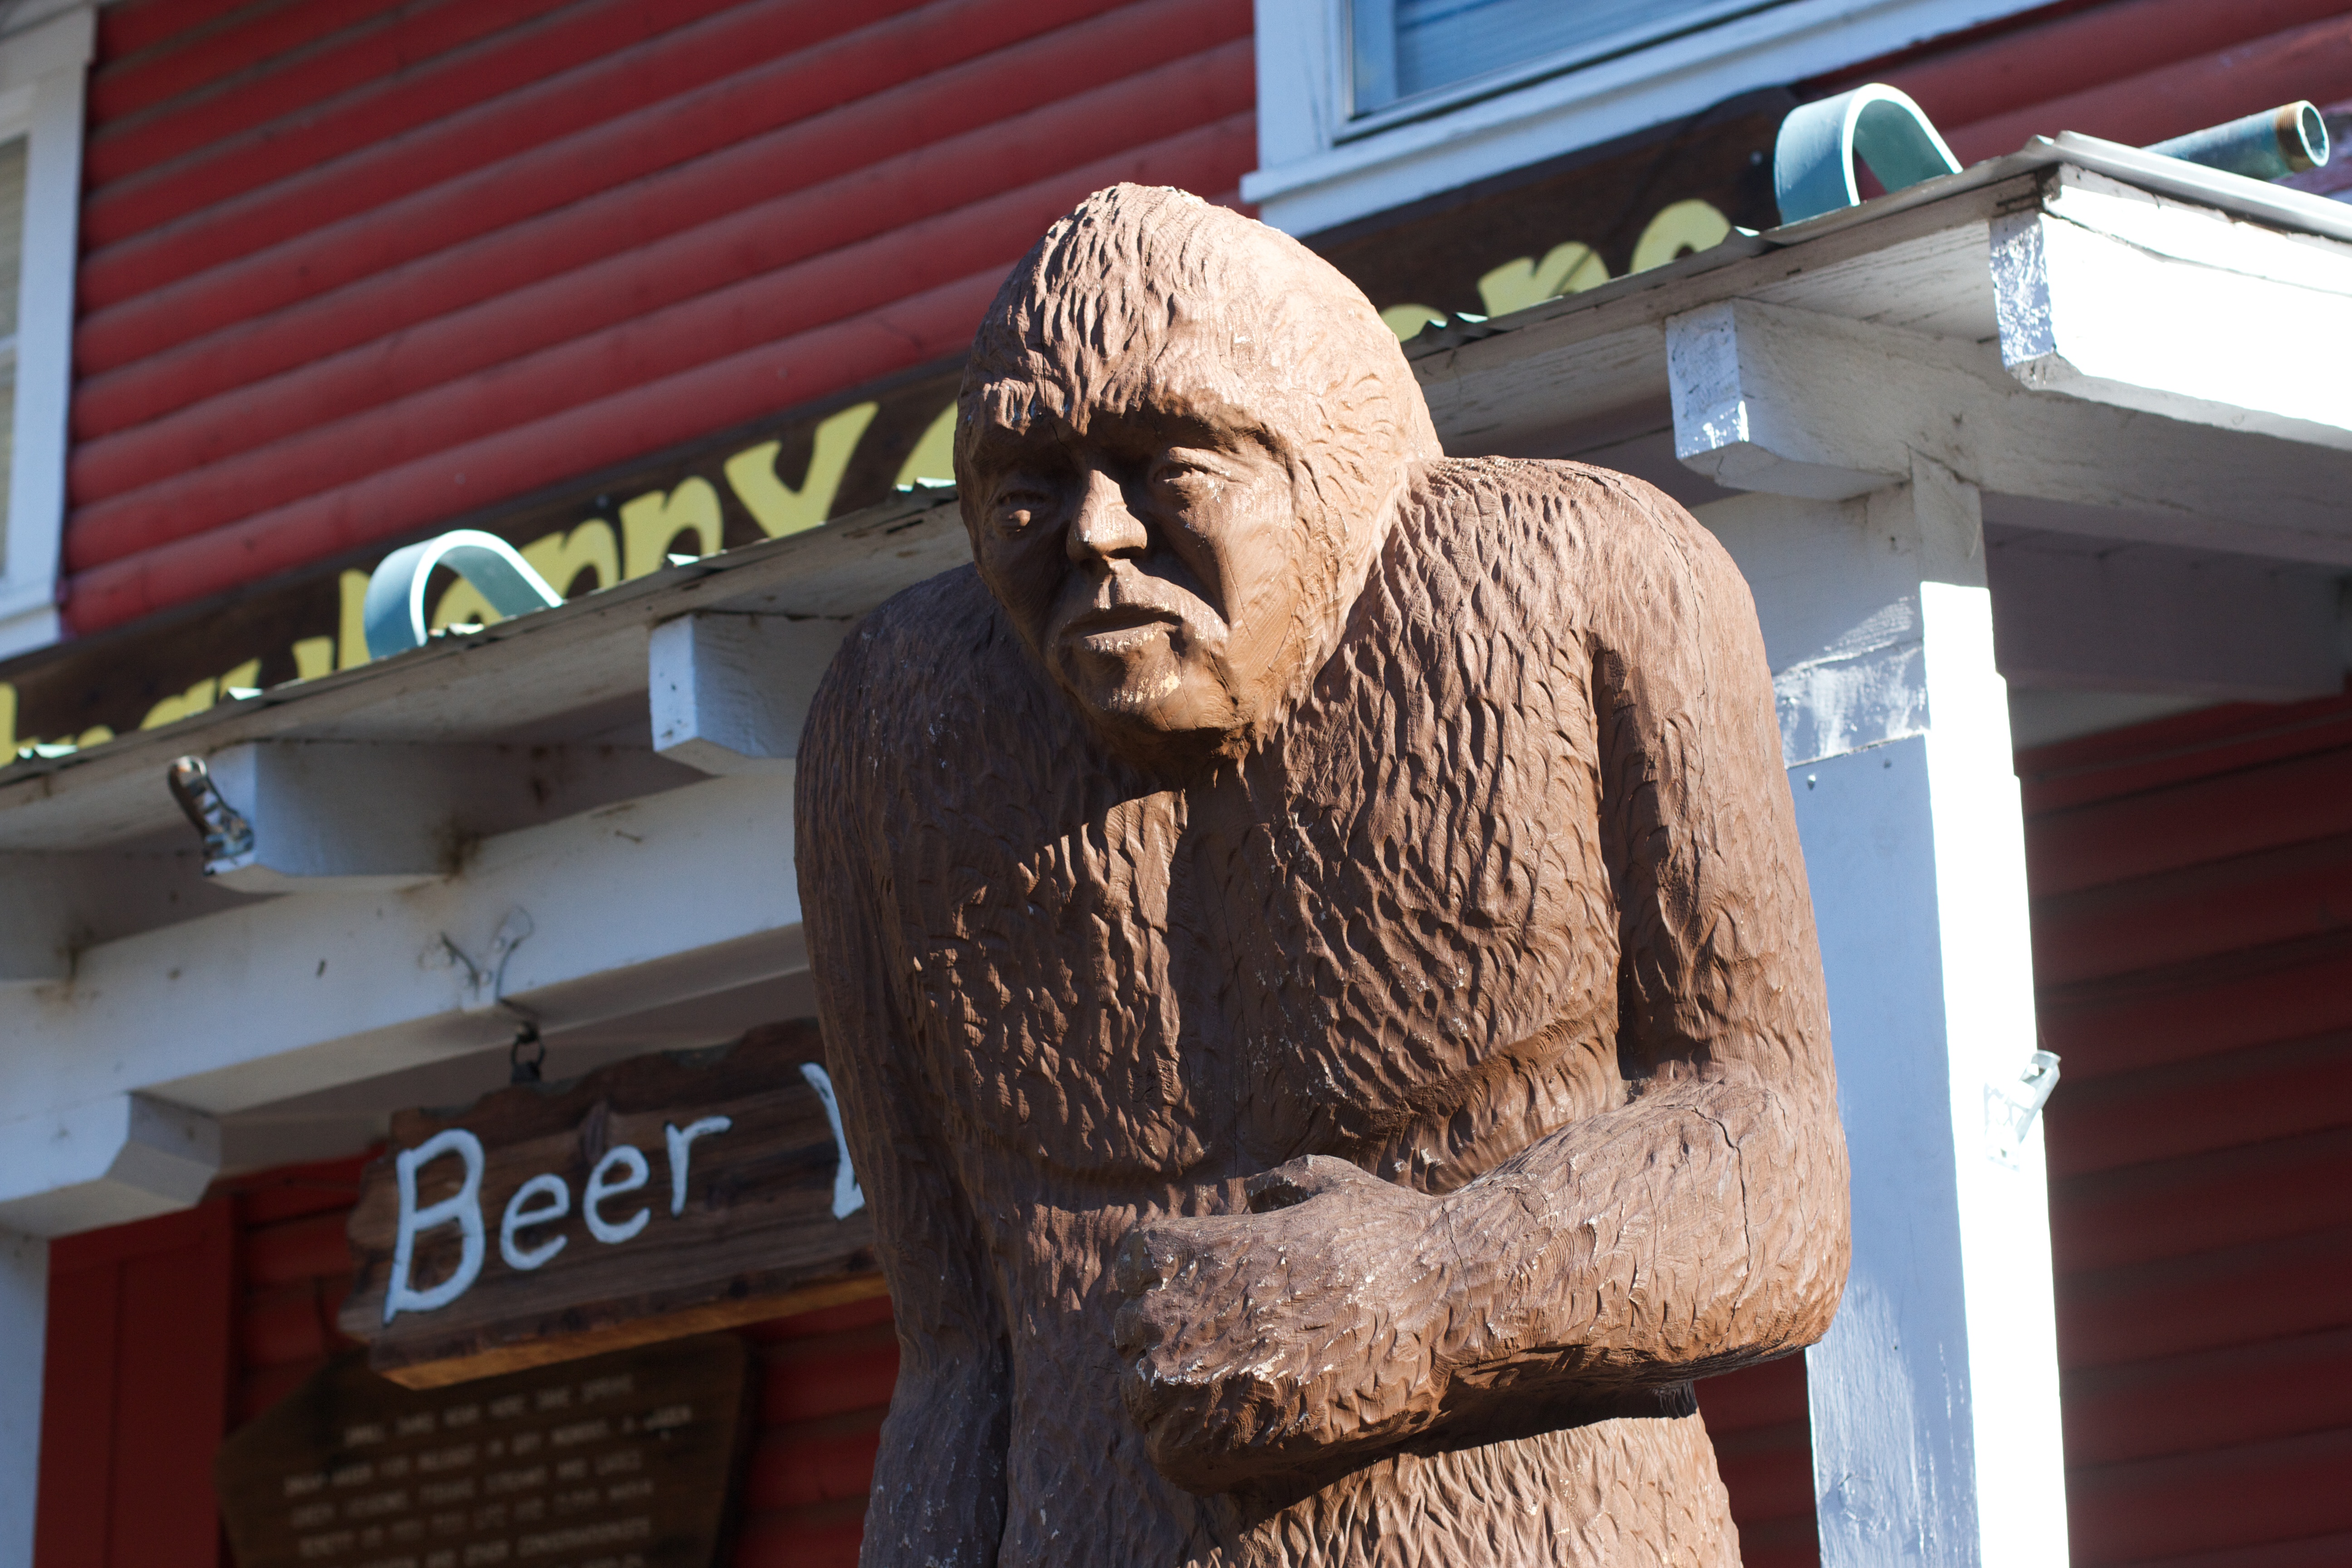
statue, sculpture, art